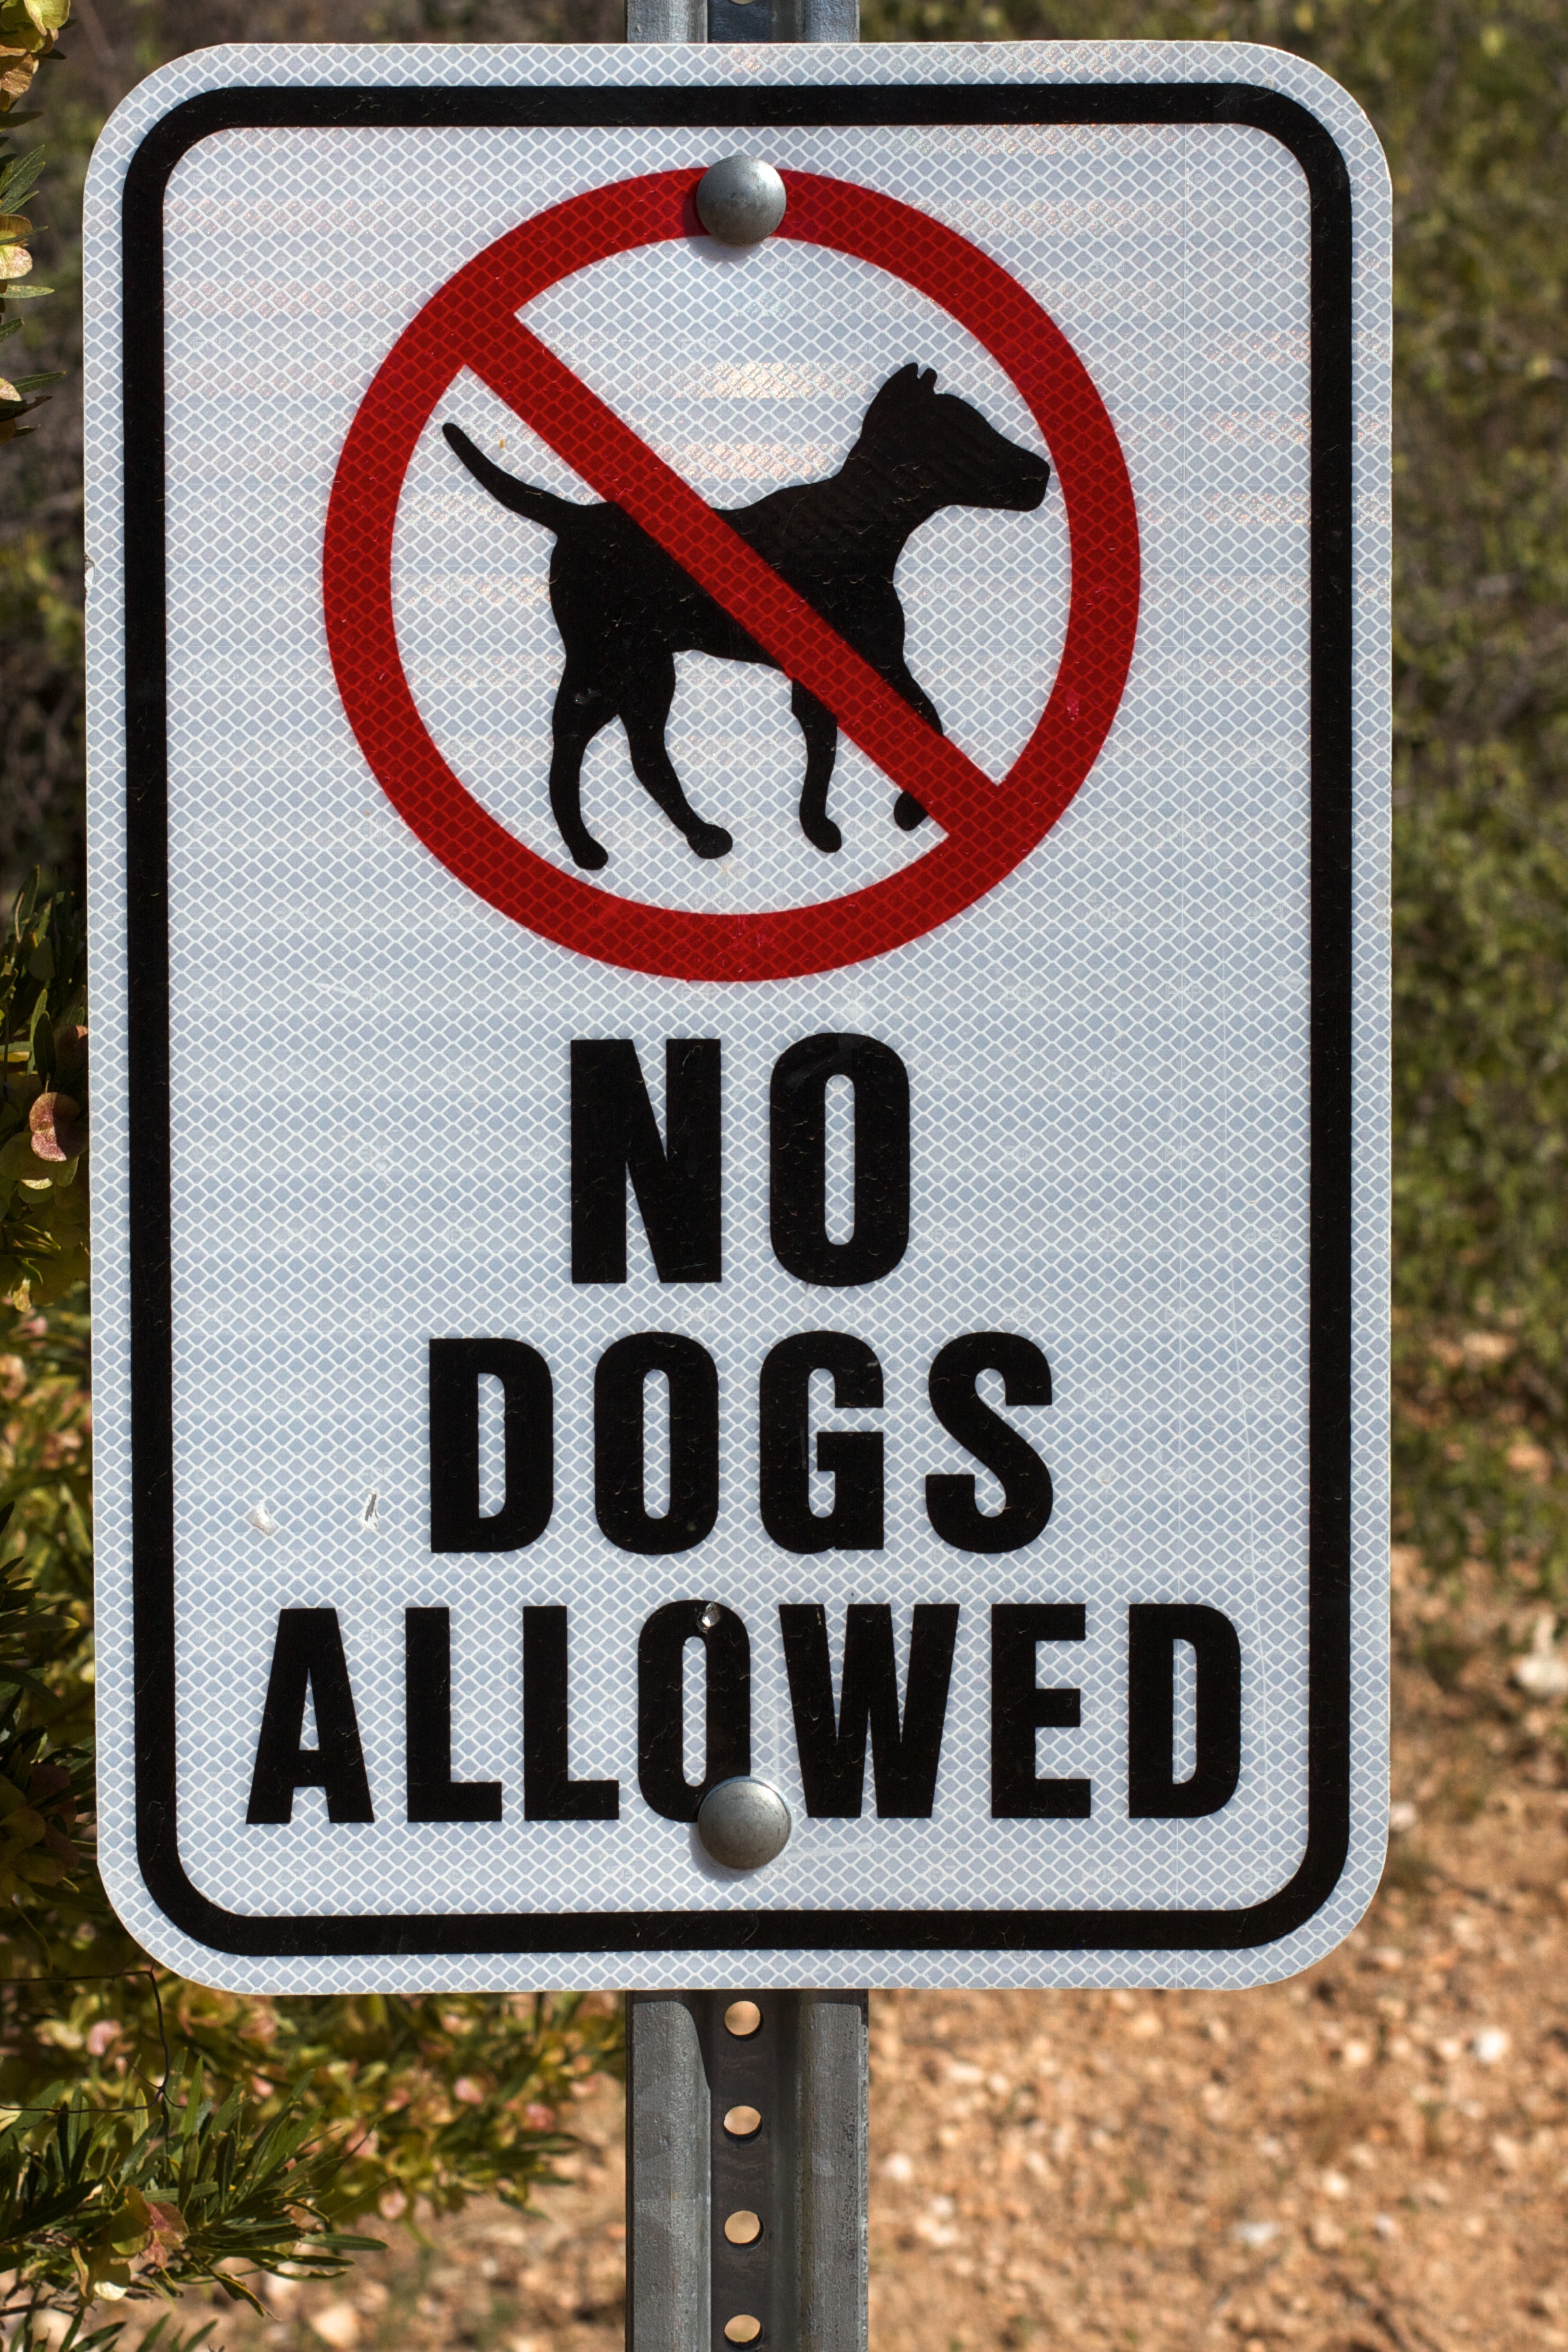
sign, street sign, signage, lane, font, nodogsign, traffic sign, vehicle registration plate